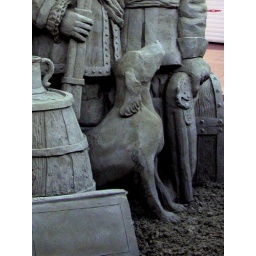
Hunting dog by Susanne Ruseler, sand sculpture by Susanne Ruseler and B, Schagen, the Netherlands, 2006.